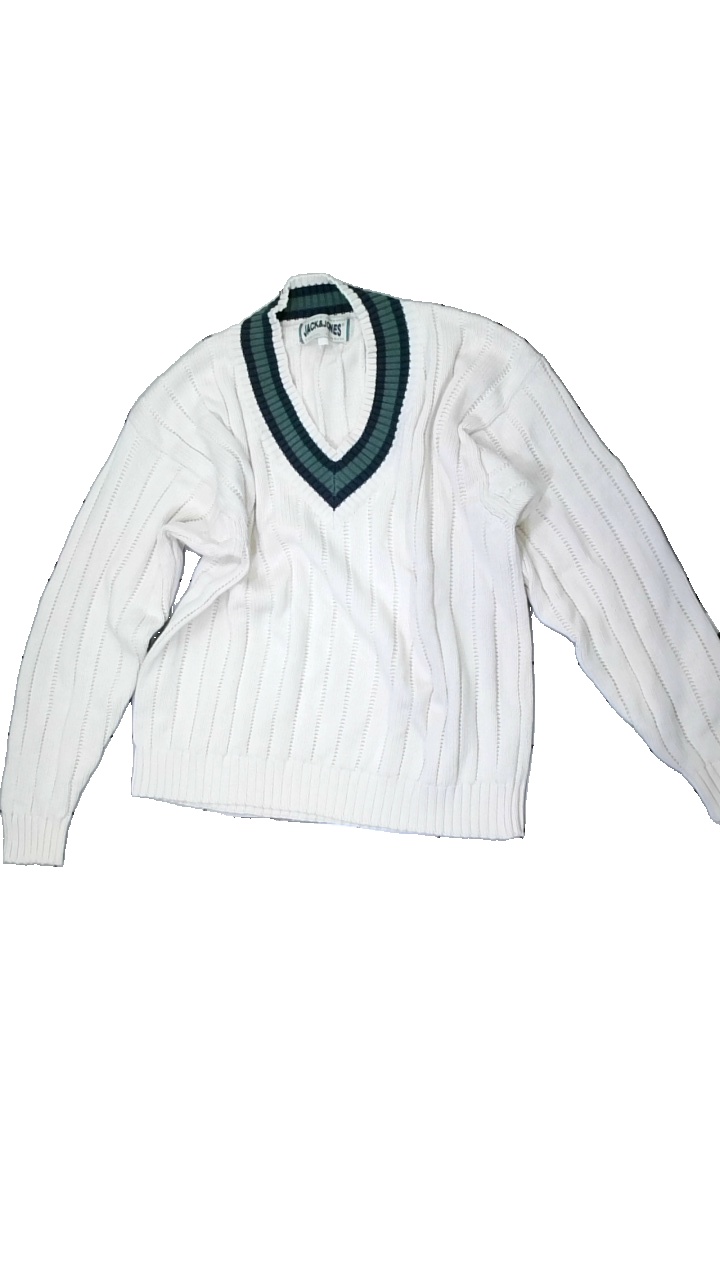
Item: Sweater (Men)
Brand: Jack & Jones
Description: white cable knit sweater with blue and green details
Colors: White, Blue, Green
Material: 100% Cotton
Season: All
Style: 90s
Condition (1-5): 5
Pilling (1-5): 5
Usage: Reuse
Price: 100-150